Batuque (Cape Verde)

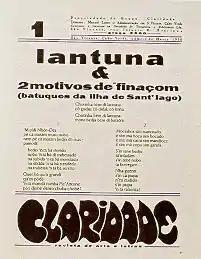
A Santiago batuque featured in the first issue of "Claridade" issued in 1936

The second movement is called "txabéta" . This movement corresponds to an orchestral climax in which all the players execute the same polyrhythmic beat, and all the singers sing the same verse in unison that works as a refrain.